Pontic Greek folk dance

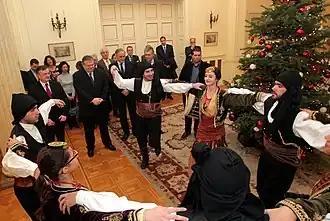
Pontic Greek group performing a dance, likely kotsari

Pontic Greek folk dances are a group of over ninety dances traditionally performed by Pontic Greeks. Dance has been an integral part of Pontian culture since ancient times. Dances vary based on region. Today, few Pontians remain in the Pontus region, but those living in the diaspora worldwide still perform folk dances to preserve their cultural heritage and group identity. Dances are accompanied by traditional music. Some traditional instruments include the lyra, daouli, zurna, dankiyo, tulum, and oud. The instrumental music may or may not be accompanied by singing.